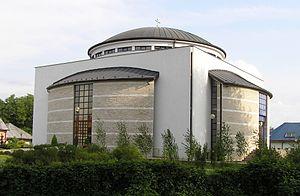
Sobrance est une ville de la région de Košice, en Slovaquie, dans l'ancien comitat hongrois de Zemplín.